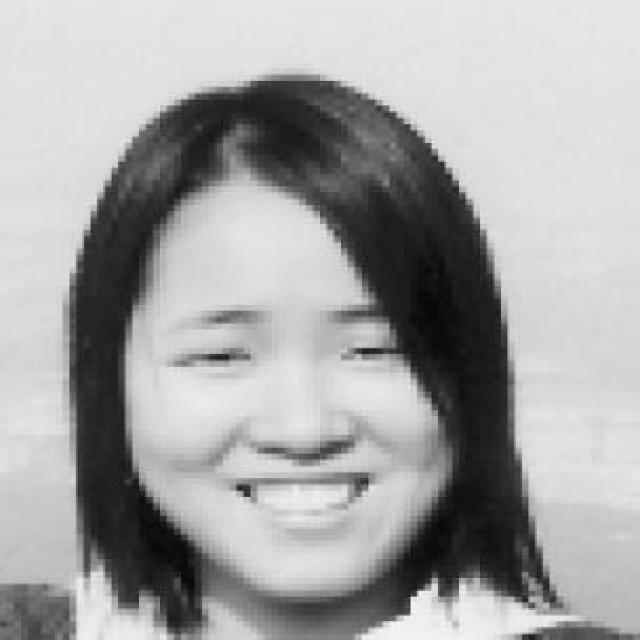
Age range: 21-44